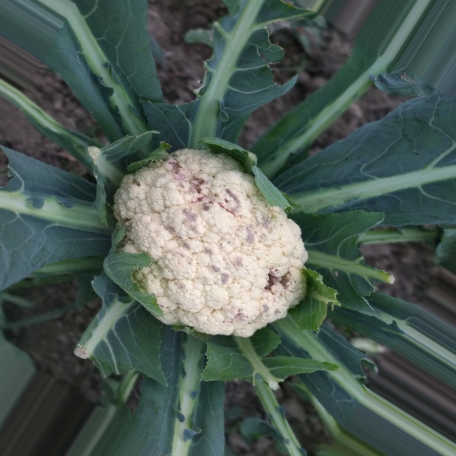
Label: Bacterial spot rot